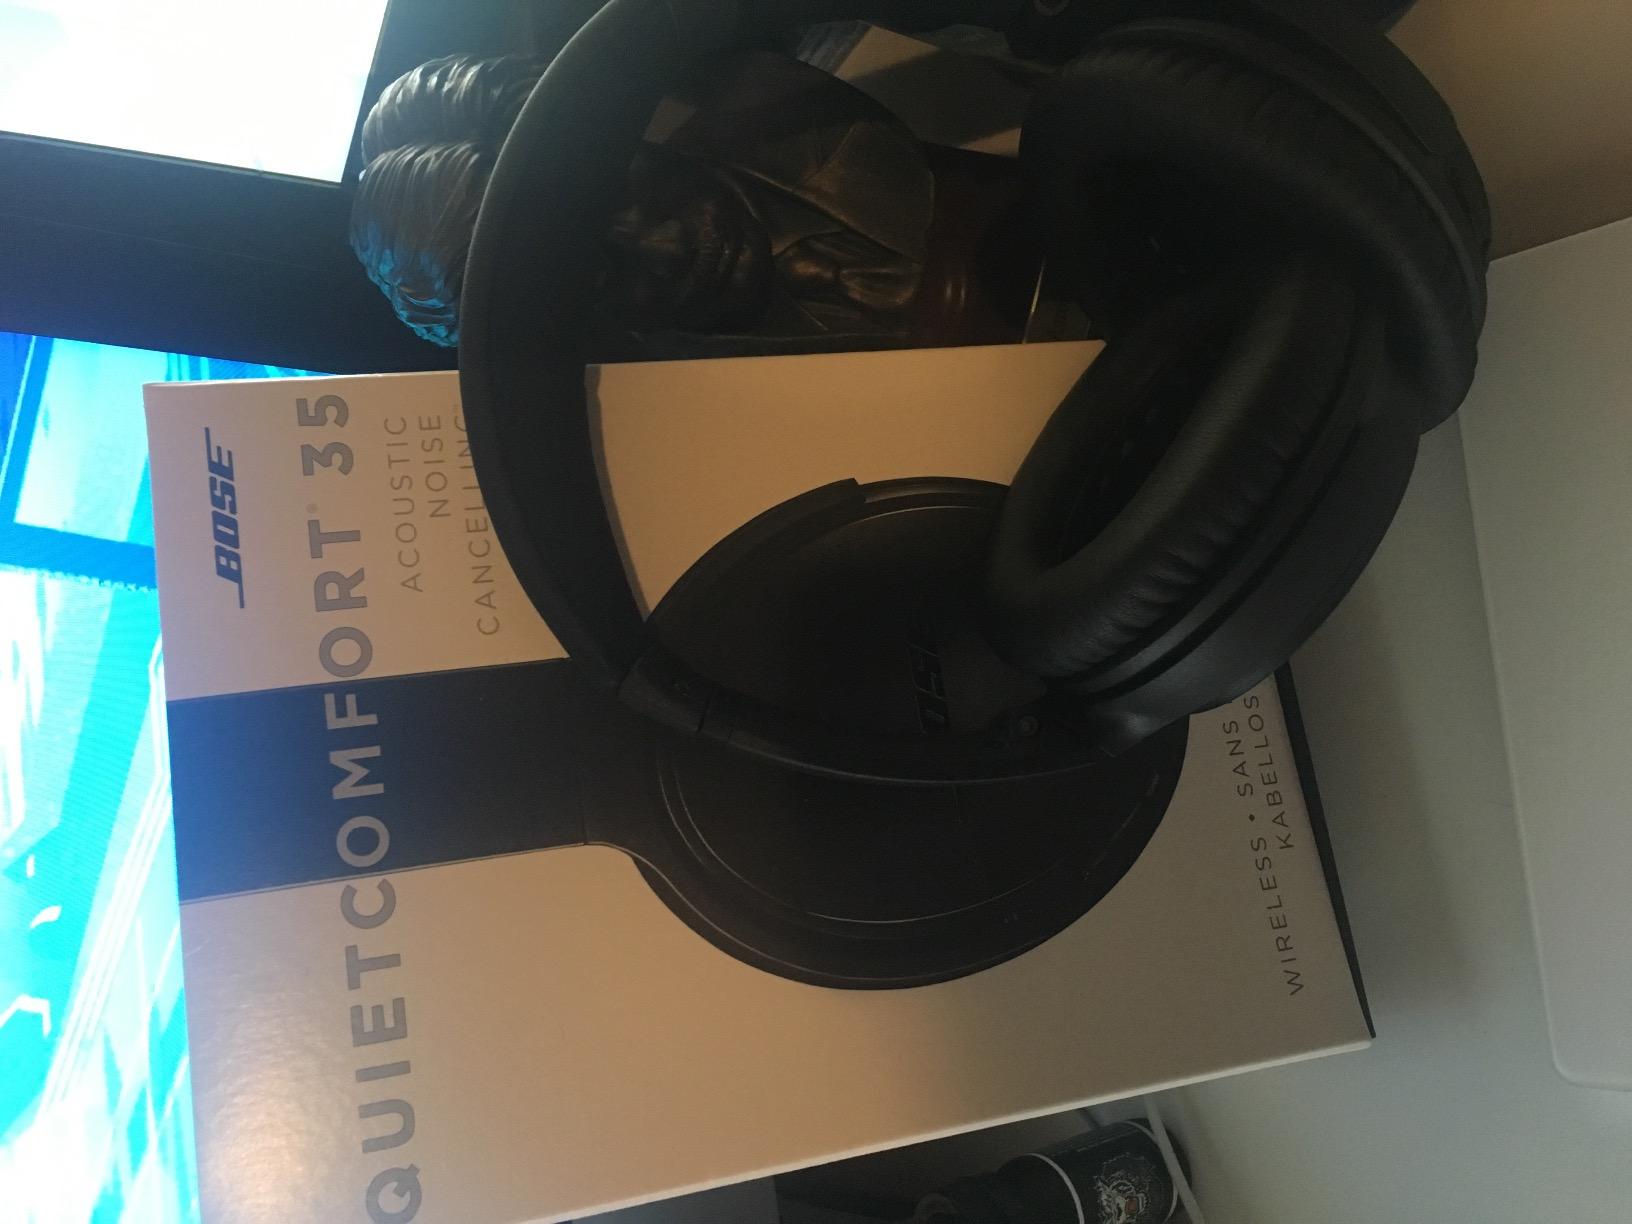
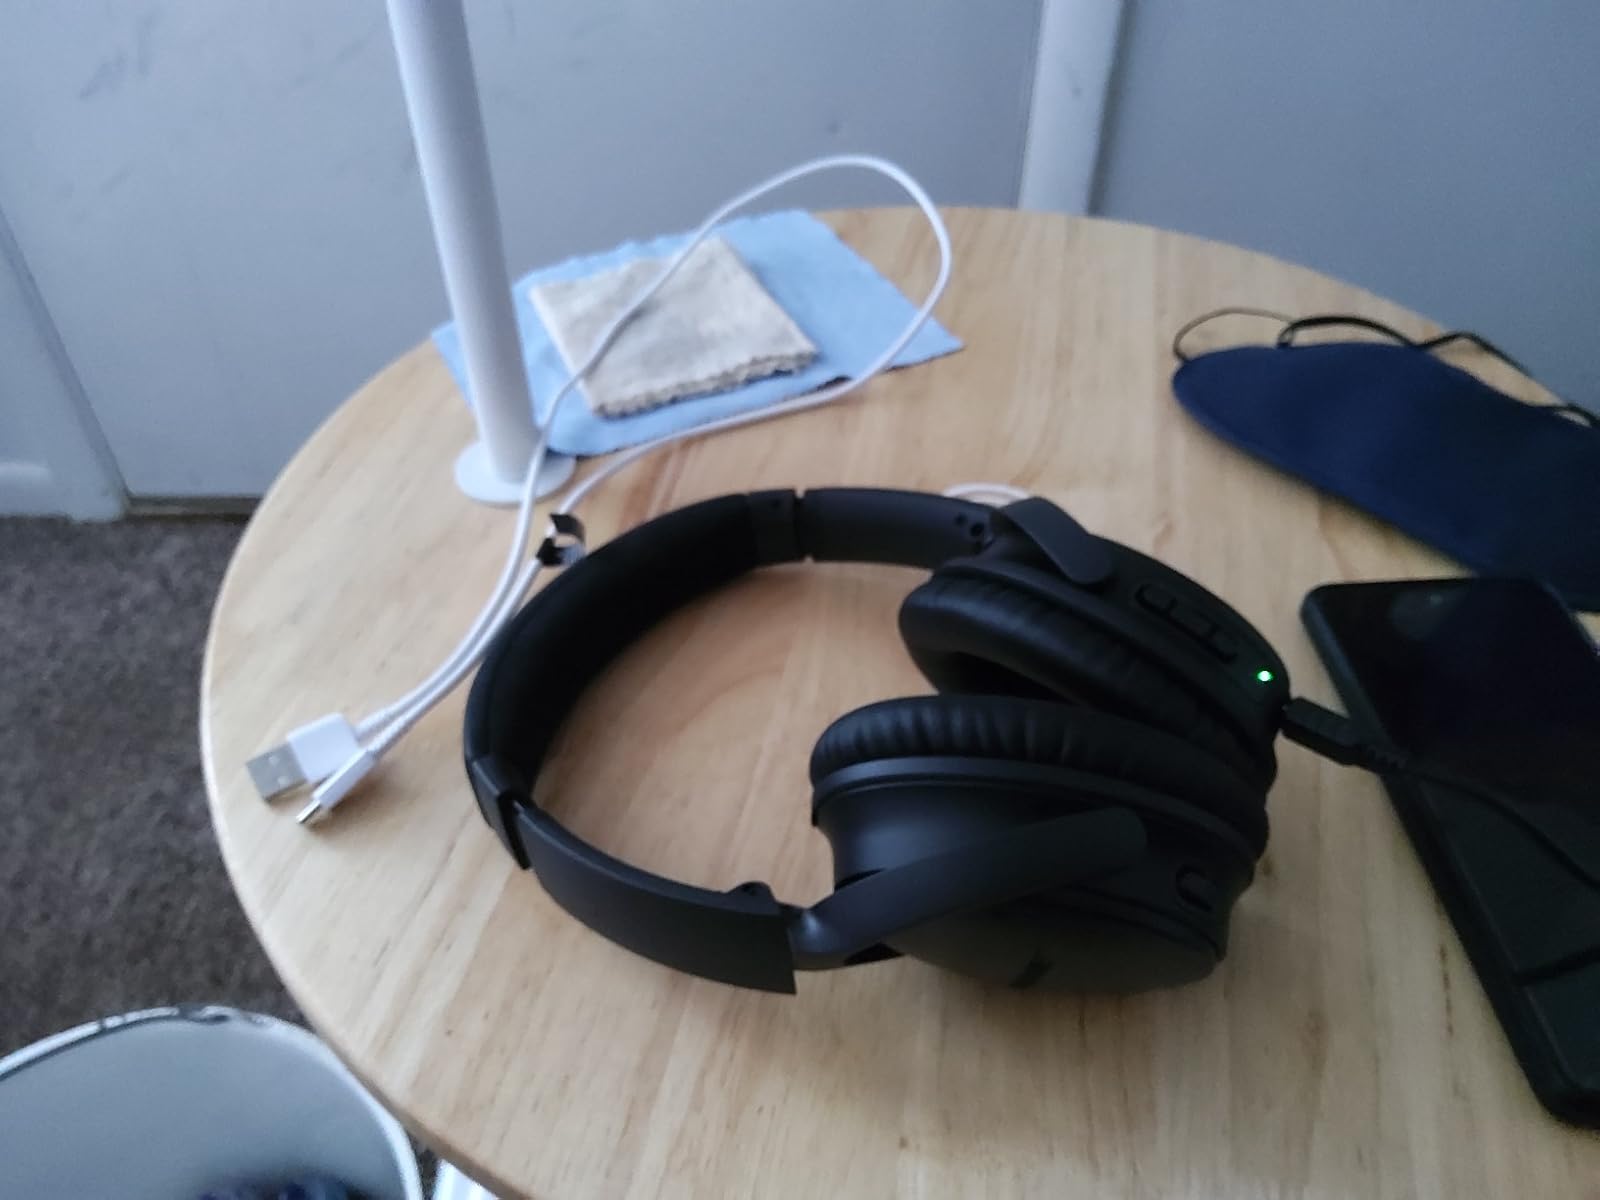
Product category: headphones
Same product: yes